Alligator wrestling

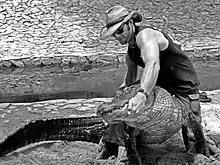
Chris Gillette wrestling an American alligator at Everglades Holiday Park, Ft. Lauderdale, Florida

Alligator wrestling is an attraction, that later evolved into a sport, that began as hunting expeditions by Native Americans. It has been described as "alligator capturing techniques."